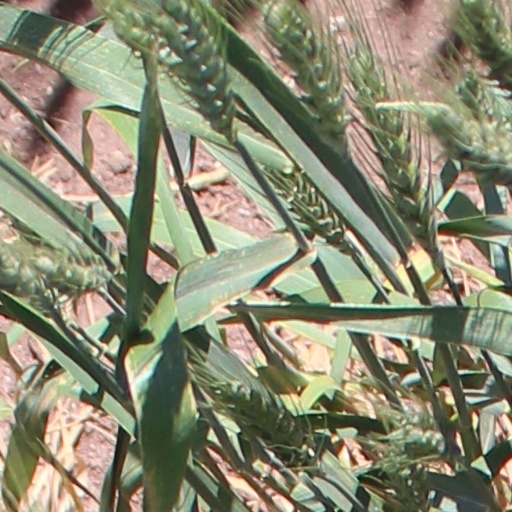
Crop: wheat